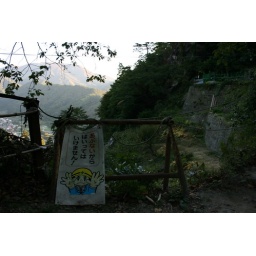
Says the cute man in the yellow hat.